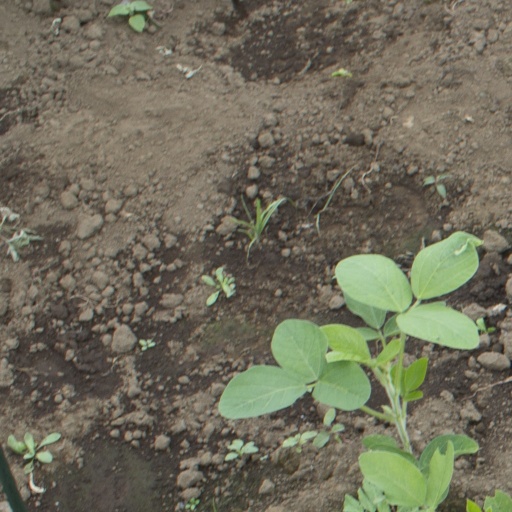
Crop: soybean